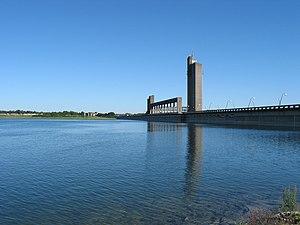
Boussu-lez-Walcourt (Belgique), le lac de la Platte-Taille, le barrage et la tour d'observation.
Boussu-lez-Walcourt est une section de la commune belge de Froidchapelle située en Région wallonne dans la province de Hainaut.
Les lacs de L'Eau d'Heure sont situés sur le cours de la rivière Eau d'Heure, à cheval sur les provinces de Hainaut et de Namur.